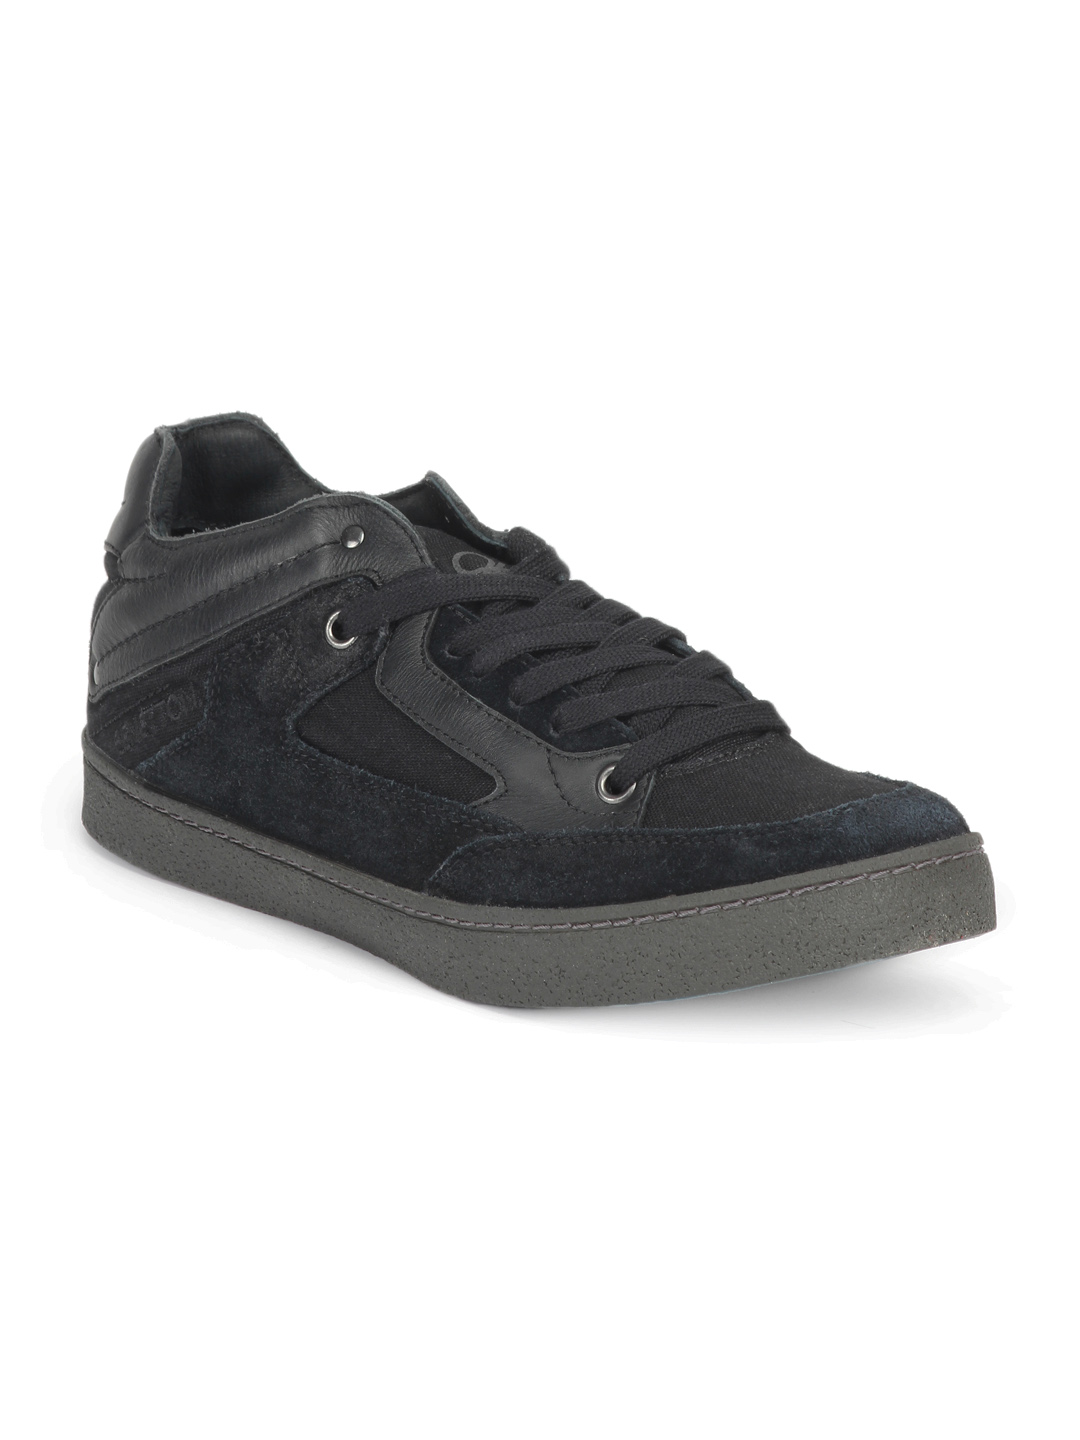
United Colors of Benetton Men Black Shoes
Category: Footwear / Shoes / Casual Shoes
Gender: Men
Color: Black
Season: Summer 2012
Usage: Casual